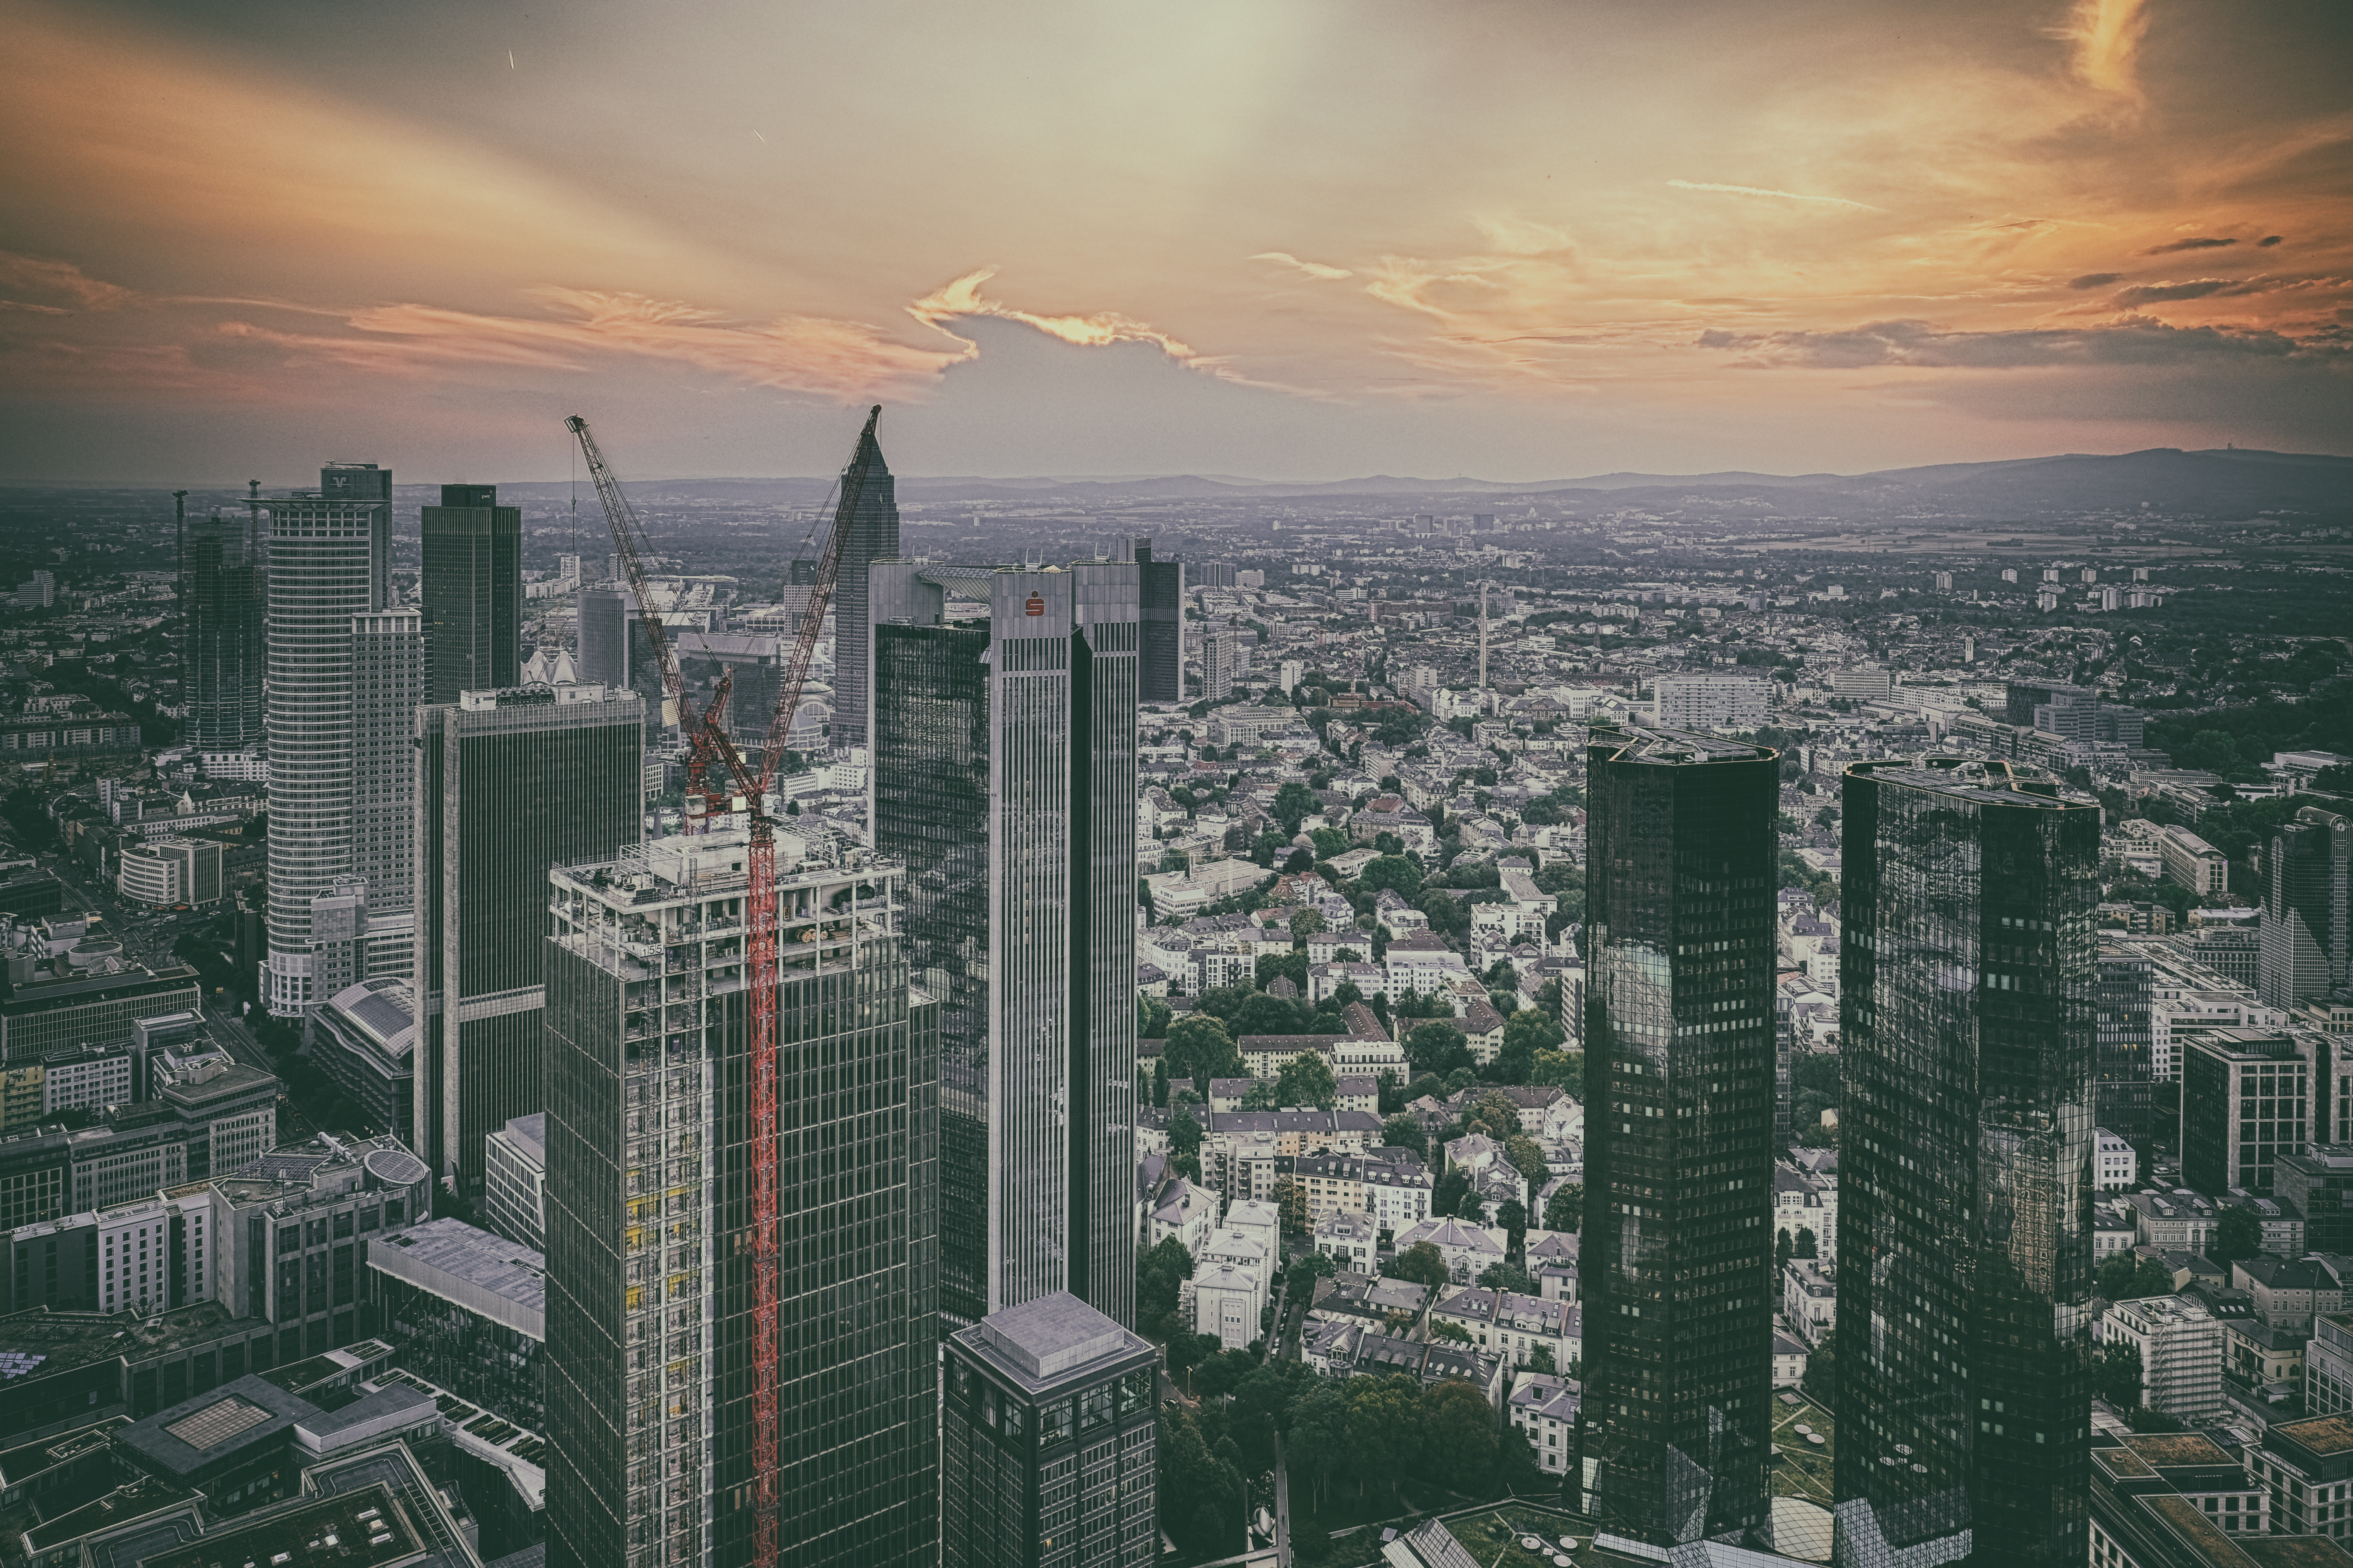
city, metropolitan area, cityscape, urban area, metropolis, skyscraper, sky, skyline, daytime, tower block, human settlement, aerial photography, downtown, landmark, building, tower, bird's eye view, landscape, architecture, mixed use, cloud, real estate, commercial building, urban design, horizon, photography, evening, world, residential area, condominium, dusk, space, night